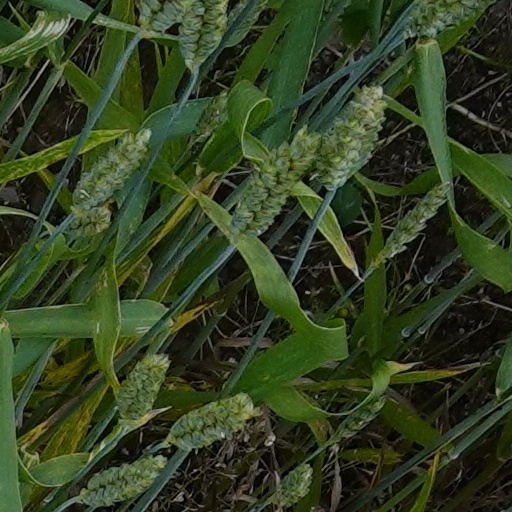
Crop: wheat